Mermaid (Carl-Nielsen)

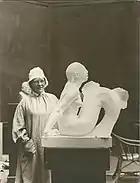
Anne Marie Carl-Nielsen with the plaster model

Little is known about the creation of the sculpture. One of Carl-Nielsen's sketchbooks contains some sketches of mermaids but it is not known when they were made or if it was in connection with the creation of the mermaid sculpture. It is unknown if she was inspired by Hans Christian Andersen's fairytale "The Little Mermaid" in the same way as other Danish artists such as Edvard Eriksen with his "Little Mermaid" and the painter Elisabeth Jerichau-Baumann, but she was familiar with mythological subjects. In 1937, she made a statue of "The Little Match Girl".